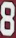
Number: 8